Elizabethan architecture

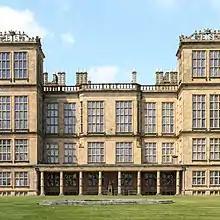
English Renaissance: Hardwick Hall (1590–1597), a classic prodigy house. The numerous and large mullioned windows are typically English Renaissance, while the loggia is Italian.

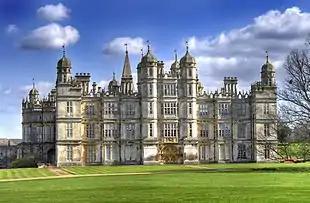
Burghley House, completed in 1587

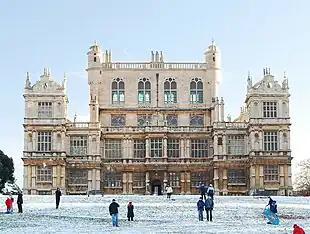
Wollaton Hall, Nottingham, England, completed in 1588 for Sir Francis Willoughby by the Elizabethan architect Robert Smythson

Elizabethan architecture refers to buildings in a local style of Renaissance architecture built during the reign of Queen Elizabeth I of England from 1558 to 1603. The style is very largely confined to secular buildings, especially the large prodigy houses built for the newly-risen nobility close to the court. Many ordinary buildings continued vernacular styles with little decoration. New religious building had ended abruptly at the Dissolution of the Monasteries from . English architecture was late in adopting Renaissance standards compared to the rest of Europe, and in the Elizabethan style northern Europe rather than Italy was the main influence. After Elizabeth a new court culture of pan-European artistic ambition under James I (1603–1625) saw the style morph into Jacobean architecture. Stylistically, Elizabethan architecture is notably pluralistic. It came at the end of insular late Gothic traditions in design and construction called the Perpendicular style in church building, the fenestration, vaulting techniques, and open truss designs of which often affected the detail of larger domestic buildings. In the late part of the 16th century, illustrated continental pattern-books introduced a wide range of architectural exemplars, fueled by the archaeology of Ancient Rome.